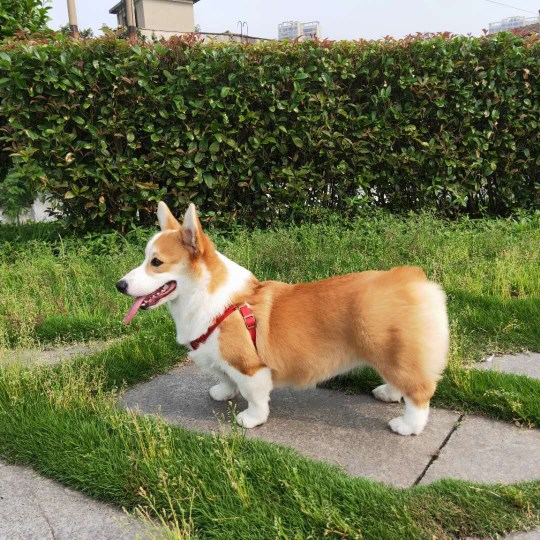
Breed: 2909-n000116-Cardigan